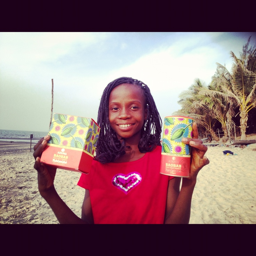
baobab love on the beach .